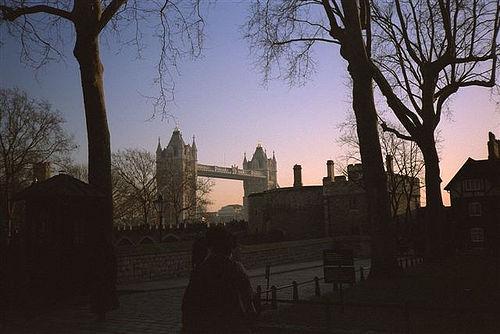
Weather: sun or clear